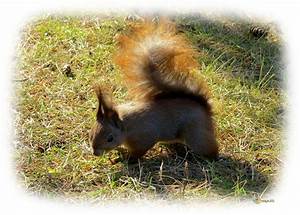
Label: scoiattolo